Suzanne Silvercruys

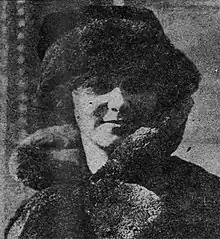
Suzanne Silvercruys in 1918, from "The Oregonian"

Baroness Suzanne Silvercruys (married names Suzanne Farnam, Suzanne Stevenson; May 29, 1898 – March 31, 1973) was a Belgian-American sculptor and political activist, founder and first president of the Minute Women of the U.S.A.